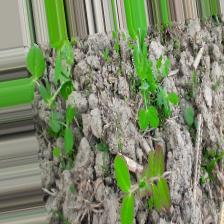
Label: Lentil Rust